Ellen Smith Tupper

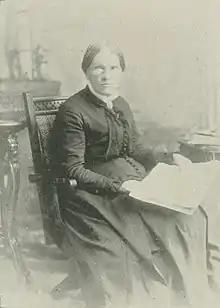
Ellen Smith Tupper, from an 1893 publication.

Ellen Smith Tupper (April 9, 1822 – March 12, 1888) was an American writer, expert beekeeper and the first female editor of an entomological journal.